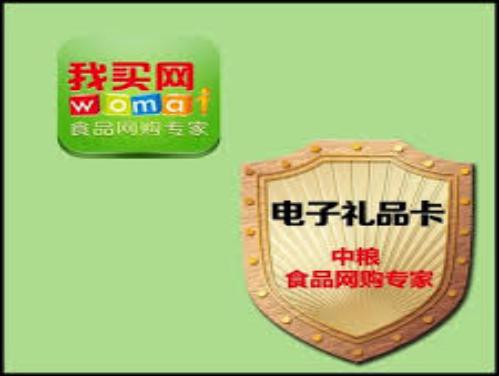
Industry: Others